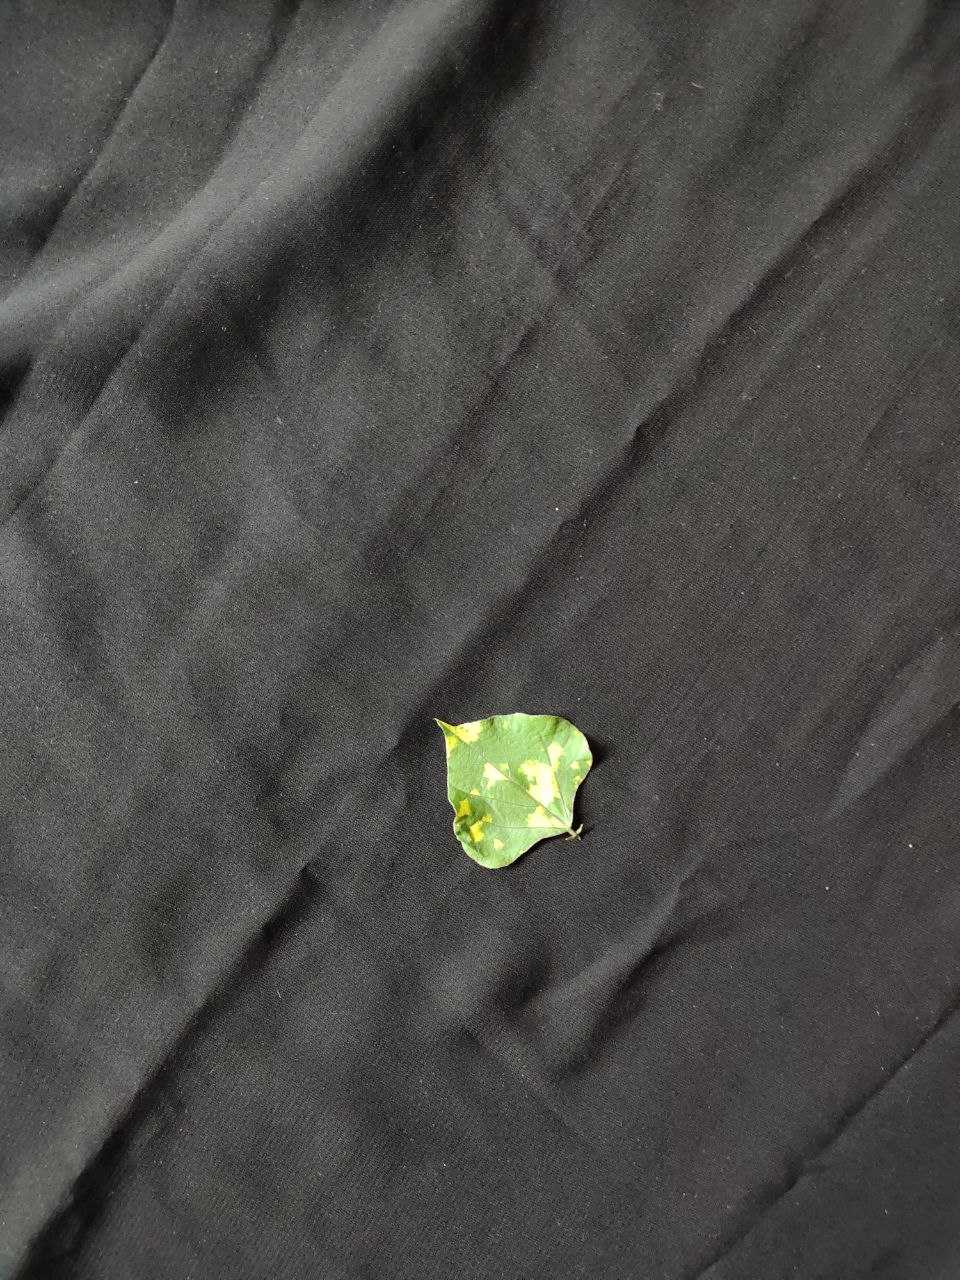
Crop: bean
Leaf condition: Mosaic Virus